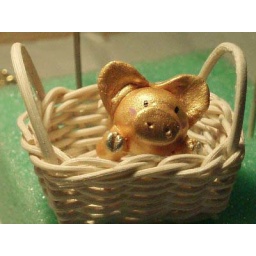
1 little pig in basket